Zenjino Station

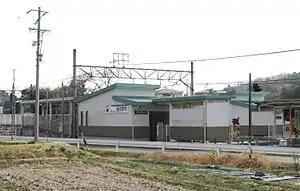
Zenjino Station

is a railway station in the city of Inuyama, Aichi Prefecture, Japan, operated by Meitetsu.